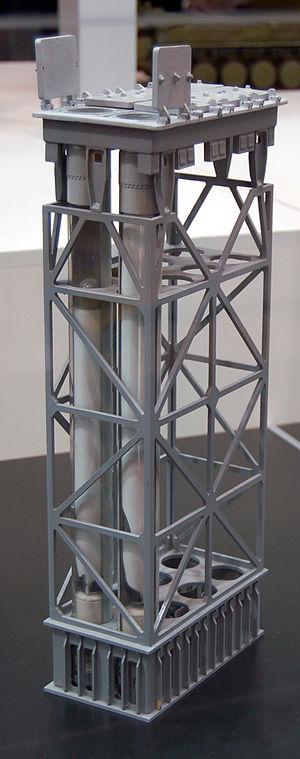
Un système de lancement vertical est un dispositif de lancement de missiles utilisé originellement à bord de navires ou sous-marins permettant comme son nom l'indique de tirer des missiles à la verticale depuis ceux-ci sans utiliser de rampe de lancement; dans les années 2010, certains sont installés dans des bases à terre. Contrairement aux anciens lanceurs de missiles qui ne peuvent tirer que leur armes dédiées, il dispose de plusieurs blocs permettant d'insérer divers types de missiles pour une plus grande polyvalence.